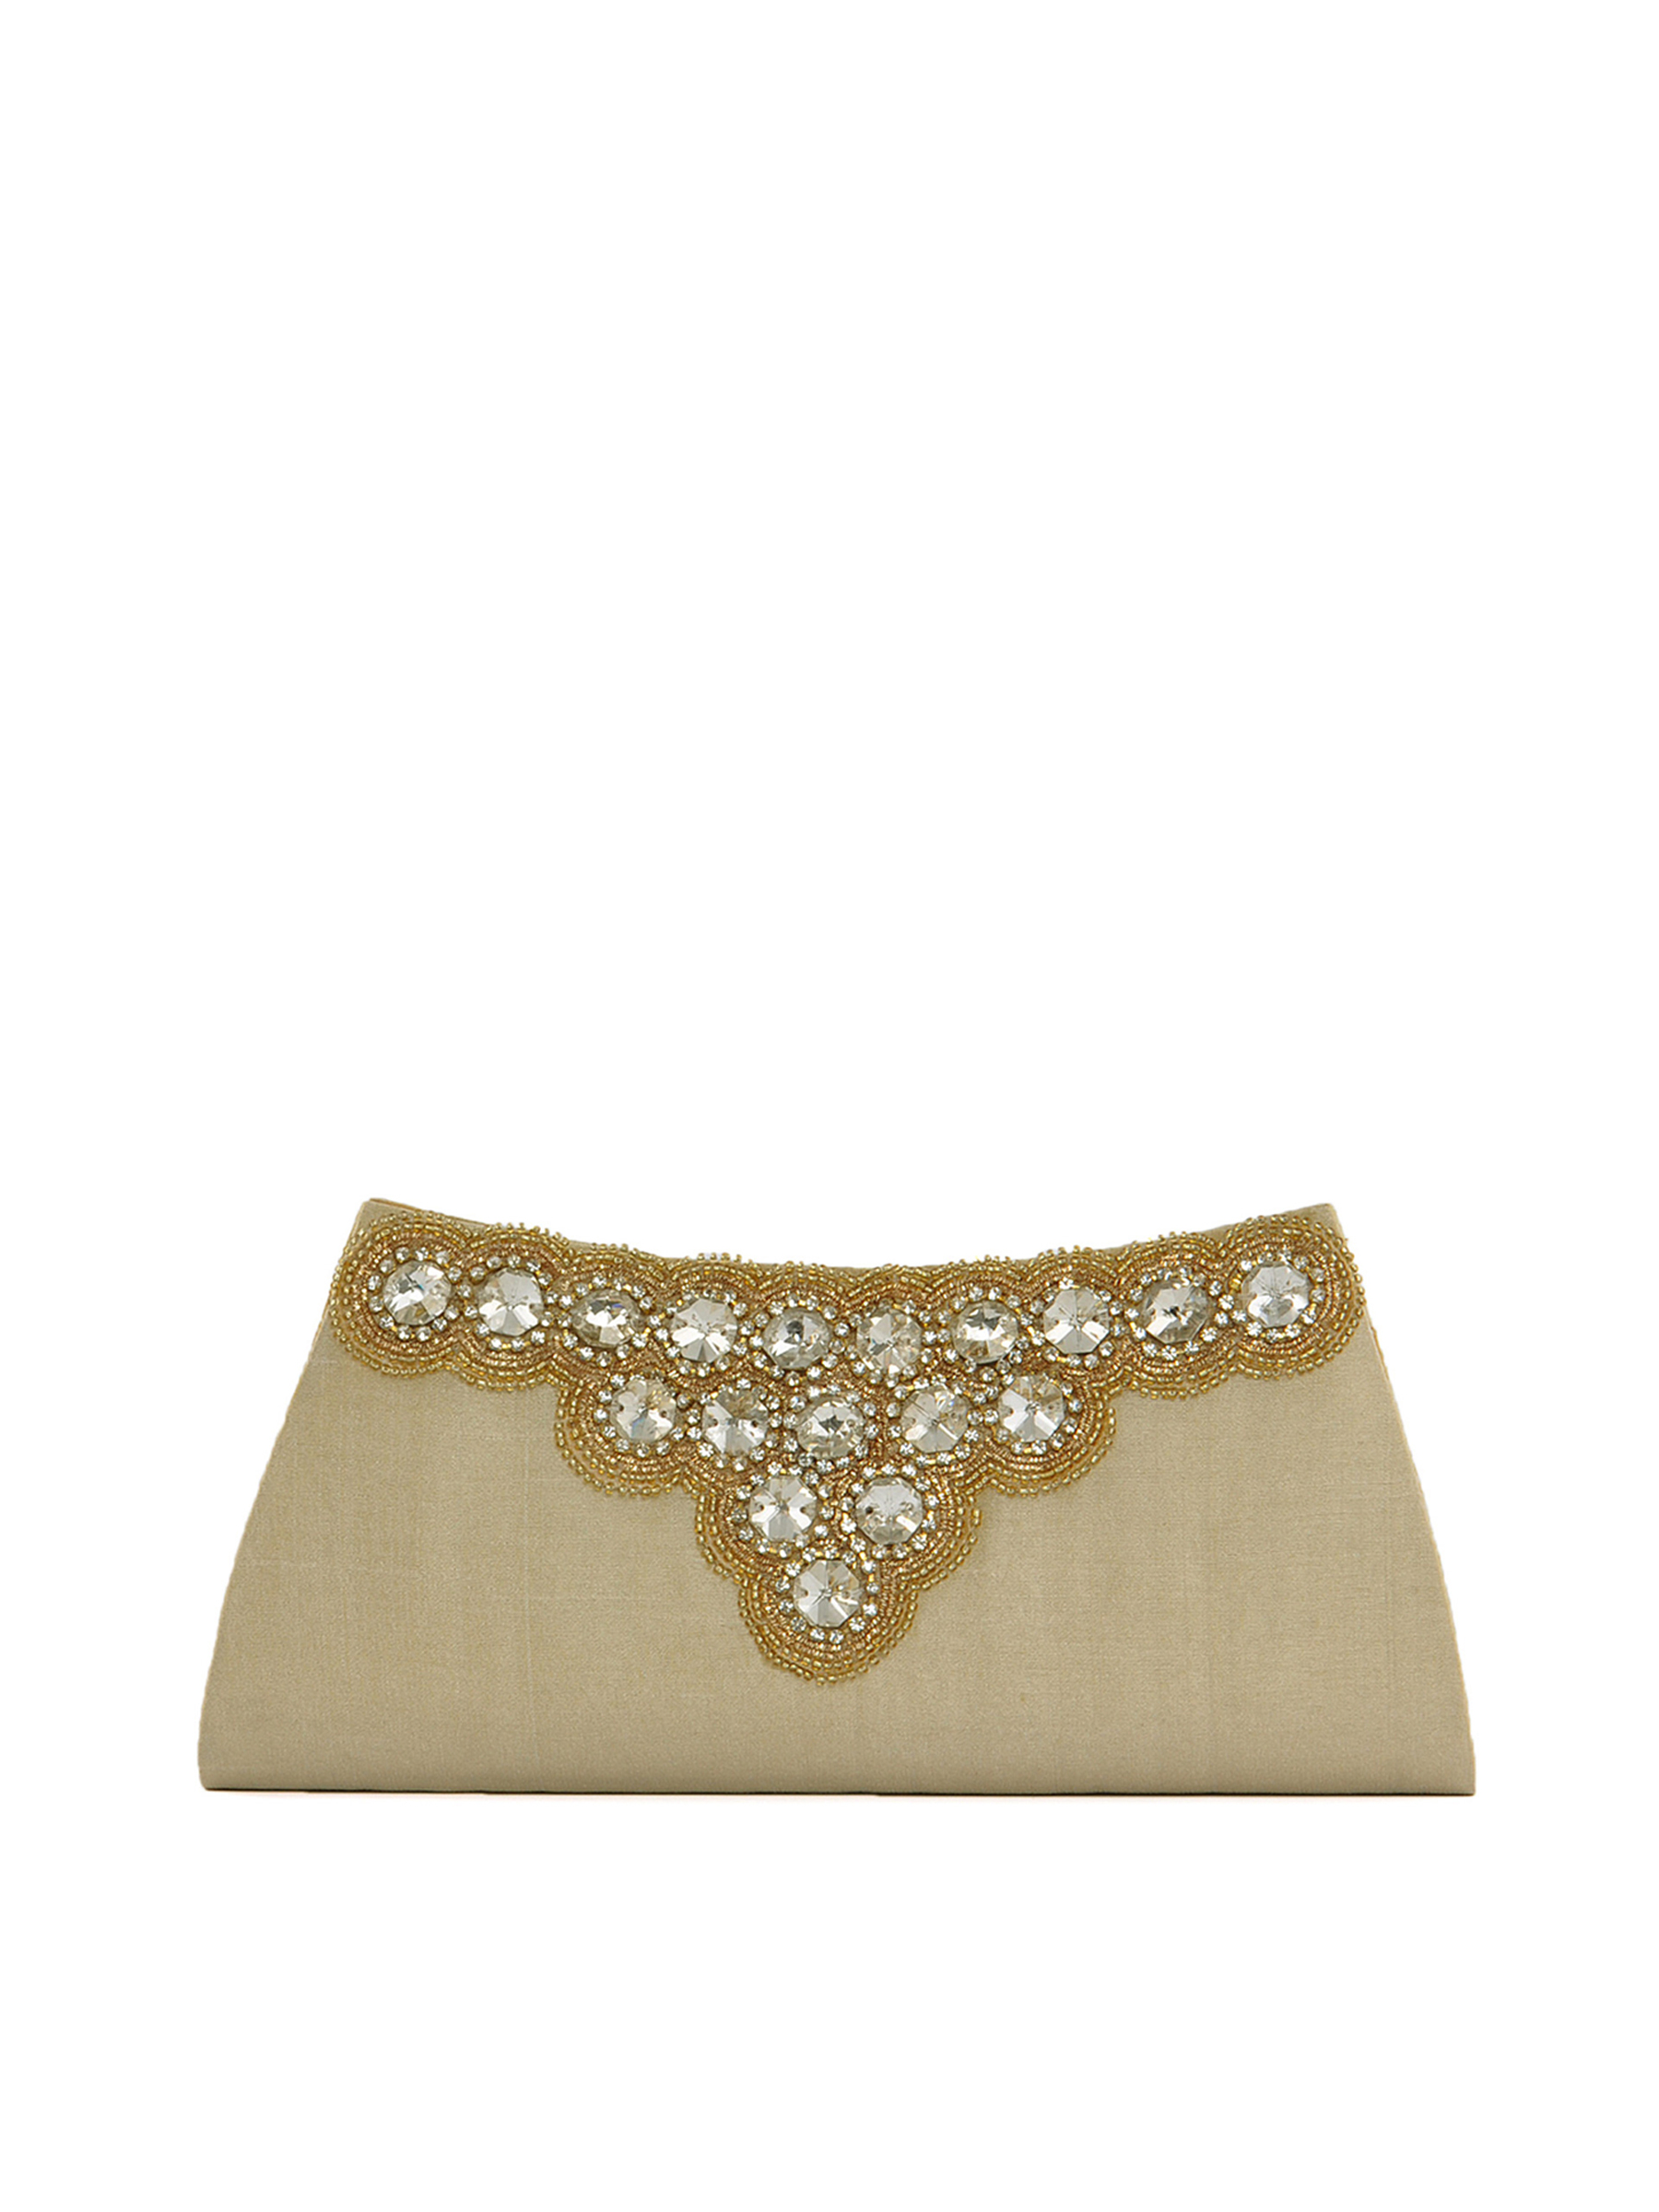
Spice Art Women Zircons Cream Clutch
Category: Accessories / Bags / Clutches
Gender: Women
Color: Cream
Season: Winter 2015
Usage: Casual